Alma Zack

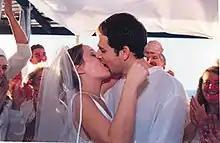
Alma Zack and Guy Loel in the Wisdom of the Pretzel film.

Zack was born in Tel Aviv, Israel, in 1970 and grew up in Ramat Aviv. Her father is pianist Yonatan Zack and her mother is Adi Etzion, an actress and singer. She has a twin brother, Yoram, and an older brother, Dudi.